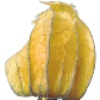
Label: Physalis with Husk 1